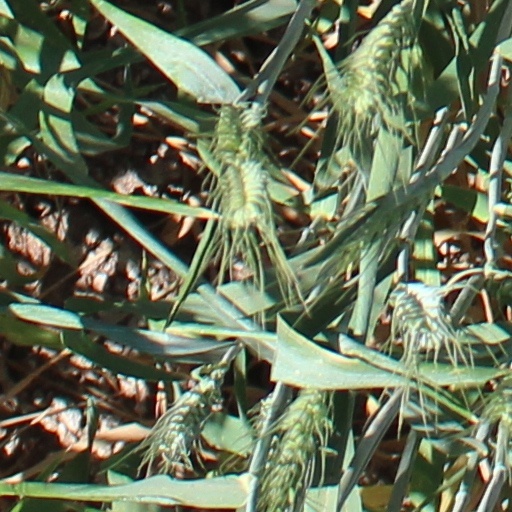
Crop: wheat